Dedham Fire Department

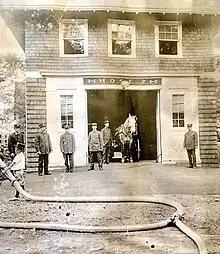
The firehouse on Westfield Street.

A fire truck made by Paul Revere was purchased by a group of citizens and donated to the Town in 1800 as "a public utility and a very great security against the calamities of fire." It was known as Hero No. 1. It was stationed at the Connecticut Corner firehouse.